Polonaise (clothing)

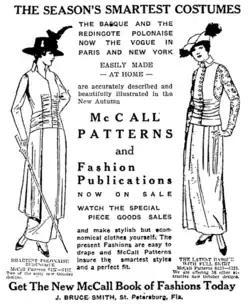
1914 McCall advertisement featuring a redingote polonaise (left)

The second paragraph quoted describes a specific style of dressing "à la polonaise" which was popularly known as "Dolly Varden" after the heroine of Dickens' historical novel "" (set in 1780).